WWE Hardcore Championship

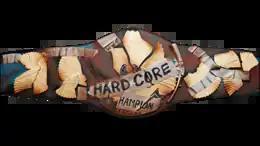
The WWF/WWE Hardcore Championship (circa 2002)

The WWE Hardcore Championship was a hardcore wrestling championship in the WWF (Now WWE) which was contested under "hardcore" rules (no disqualifications, no countouts, and pinfalls count anywhere). In the latter part of the title's history, a rule was implemented allowing anyone to challenge the champion at any place or time, provided a referee was present (dubbed the "24/7 rule"). It is considered one of the most defining titles of the Attitude Era. It was established on November 2, 1998, with Mankind as the inaugural champion. In 2002, it was unified with the WWE Intercontinental Championship by Rob Van Dam, the final Hardcore Champion.